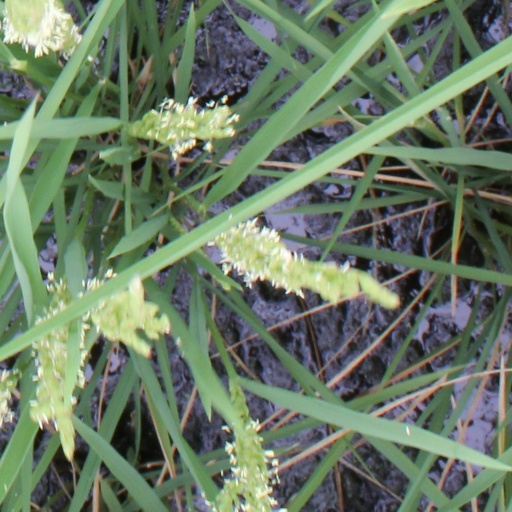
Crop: rice